Jordan Burroughs

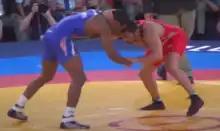
Burroughs vs. Goudarzi at the 2012 Summer Olympics finale.

Burroughs was selected to represent the United States at the World Cup on May 12–13. He collected notable wins for his resume after beating the likes of Akhmed Gadzhimagomedov, Sosuke Takatani, Sadegh Goudarzi and Davit Khutsishvili, to claim gold. He also dominated Russia's Kamel Malikov at the annual Beat the Streets.